St. Charles College (Maryland)

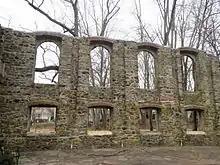
Ruins of the 1906 recreation hall

Construction started on the college building in 1831. The building would reach a size of in length, with ceilings using gas lighting and radiant heat.